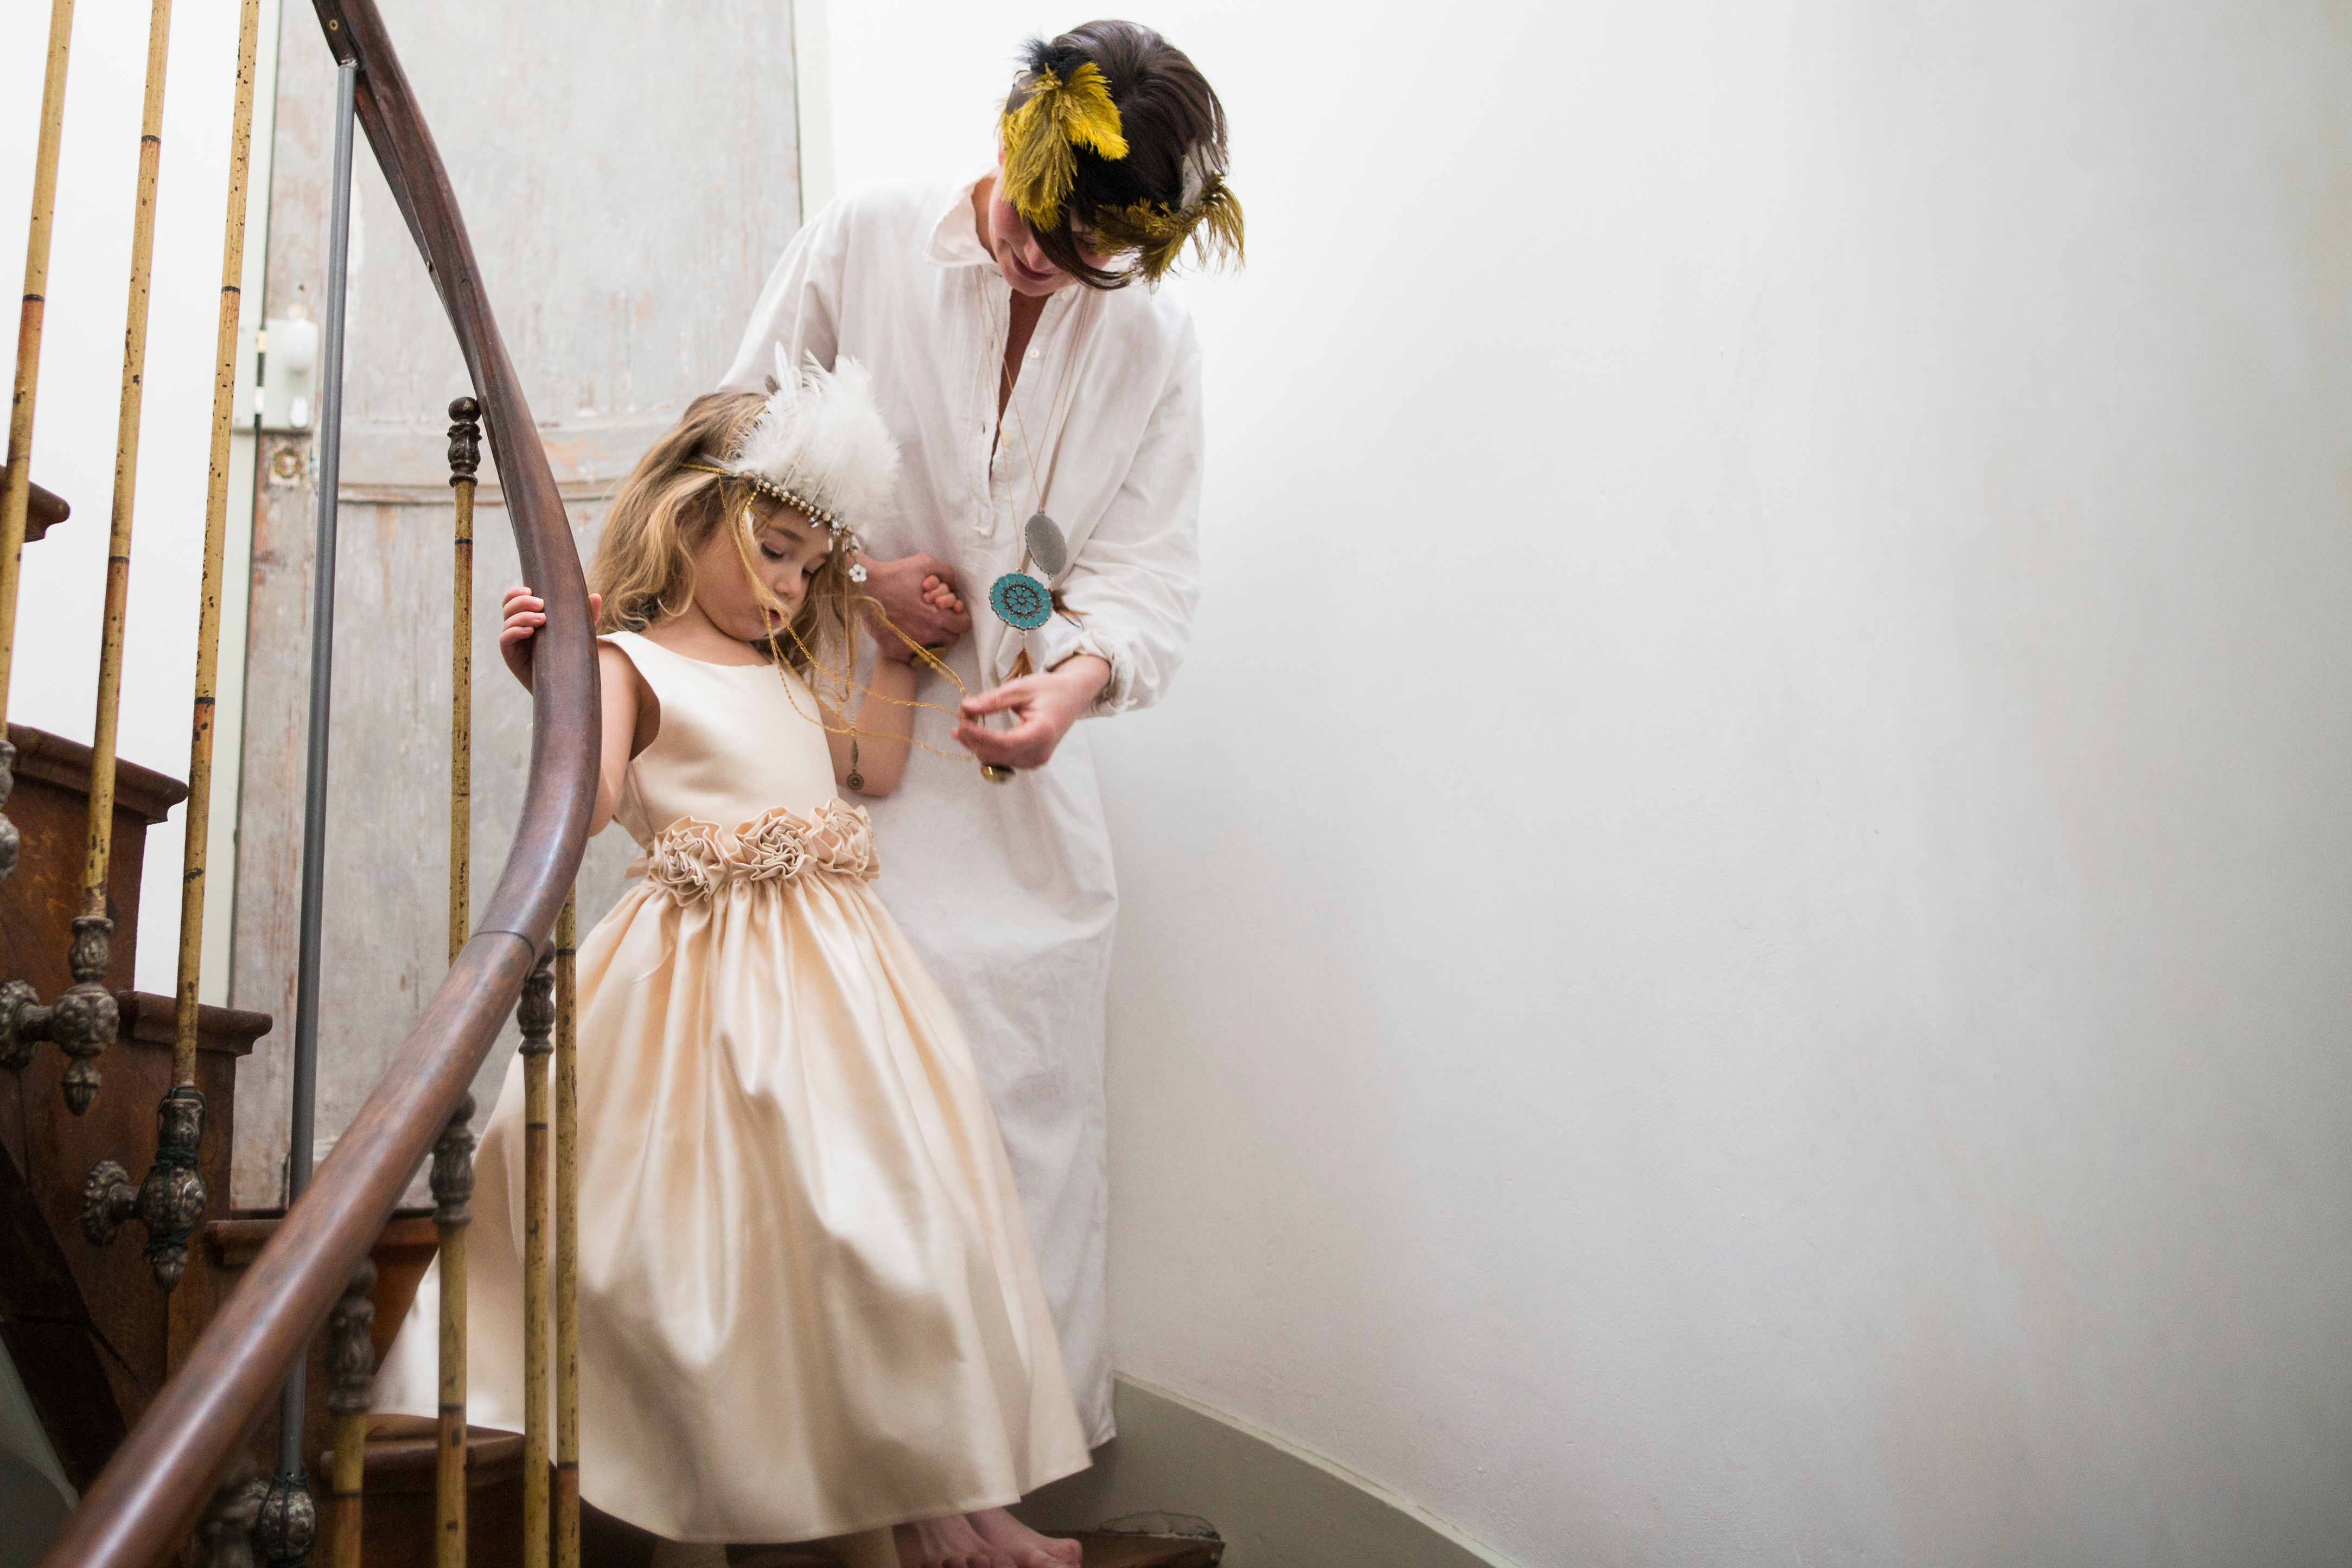
photography, spring, child, fashion, clothing, bride, feather, ceremony, dress, mother, photograph, costume, gown, daughter, photo shoot